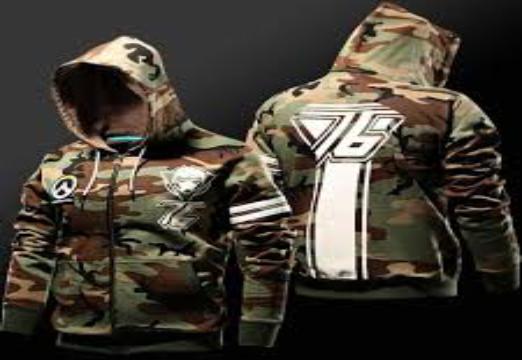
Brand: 76
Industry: Clothes